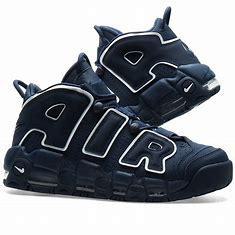
Brand: Nike
Model: Air More Uptempo